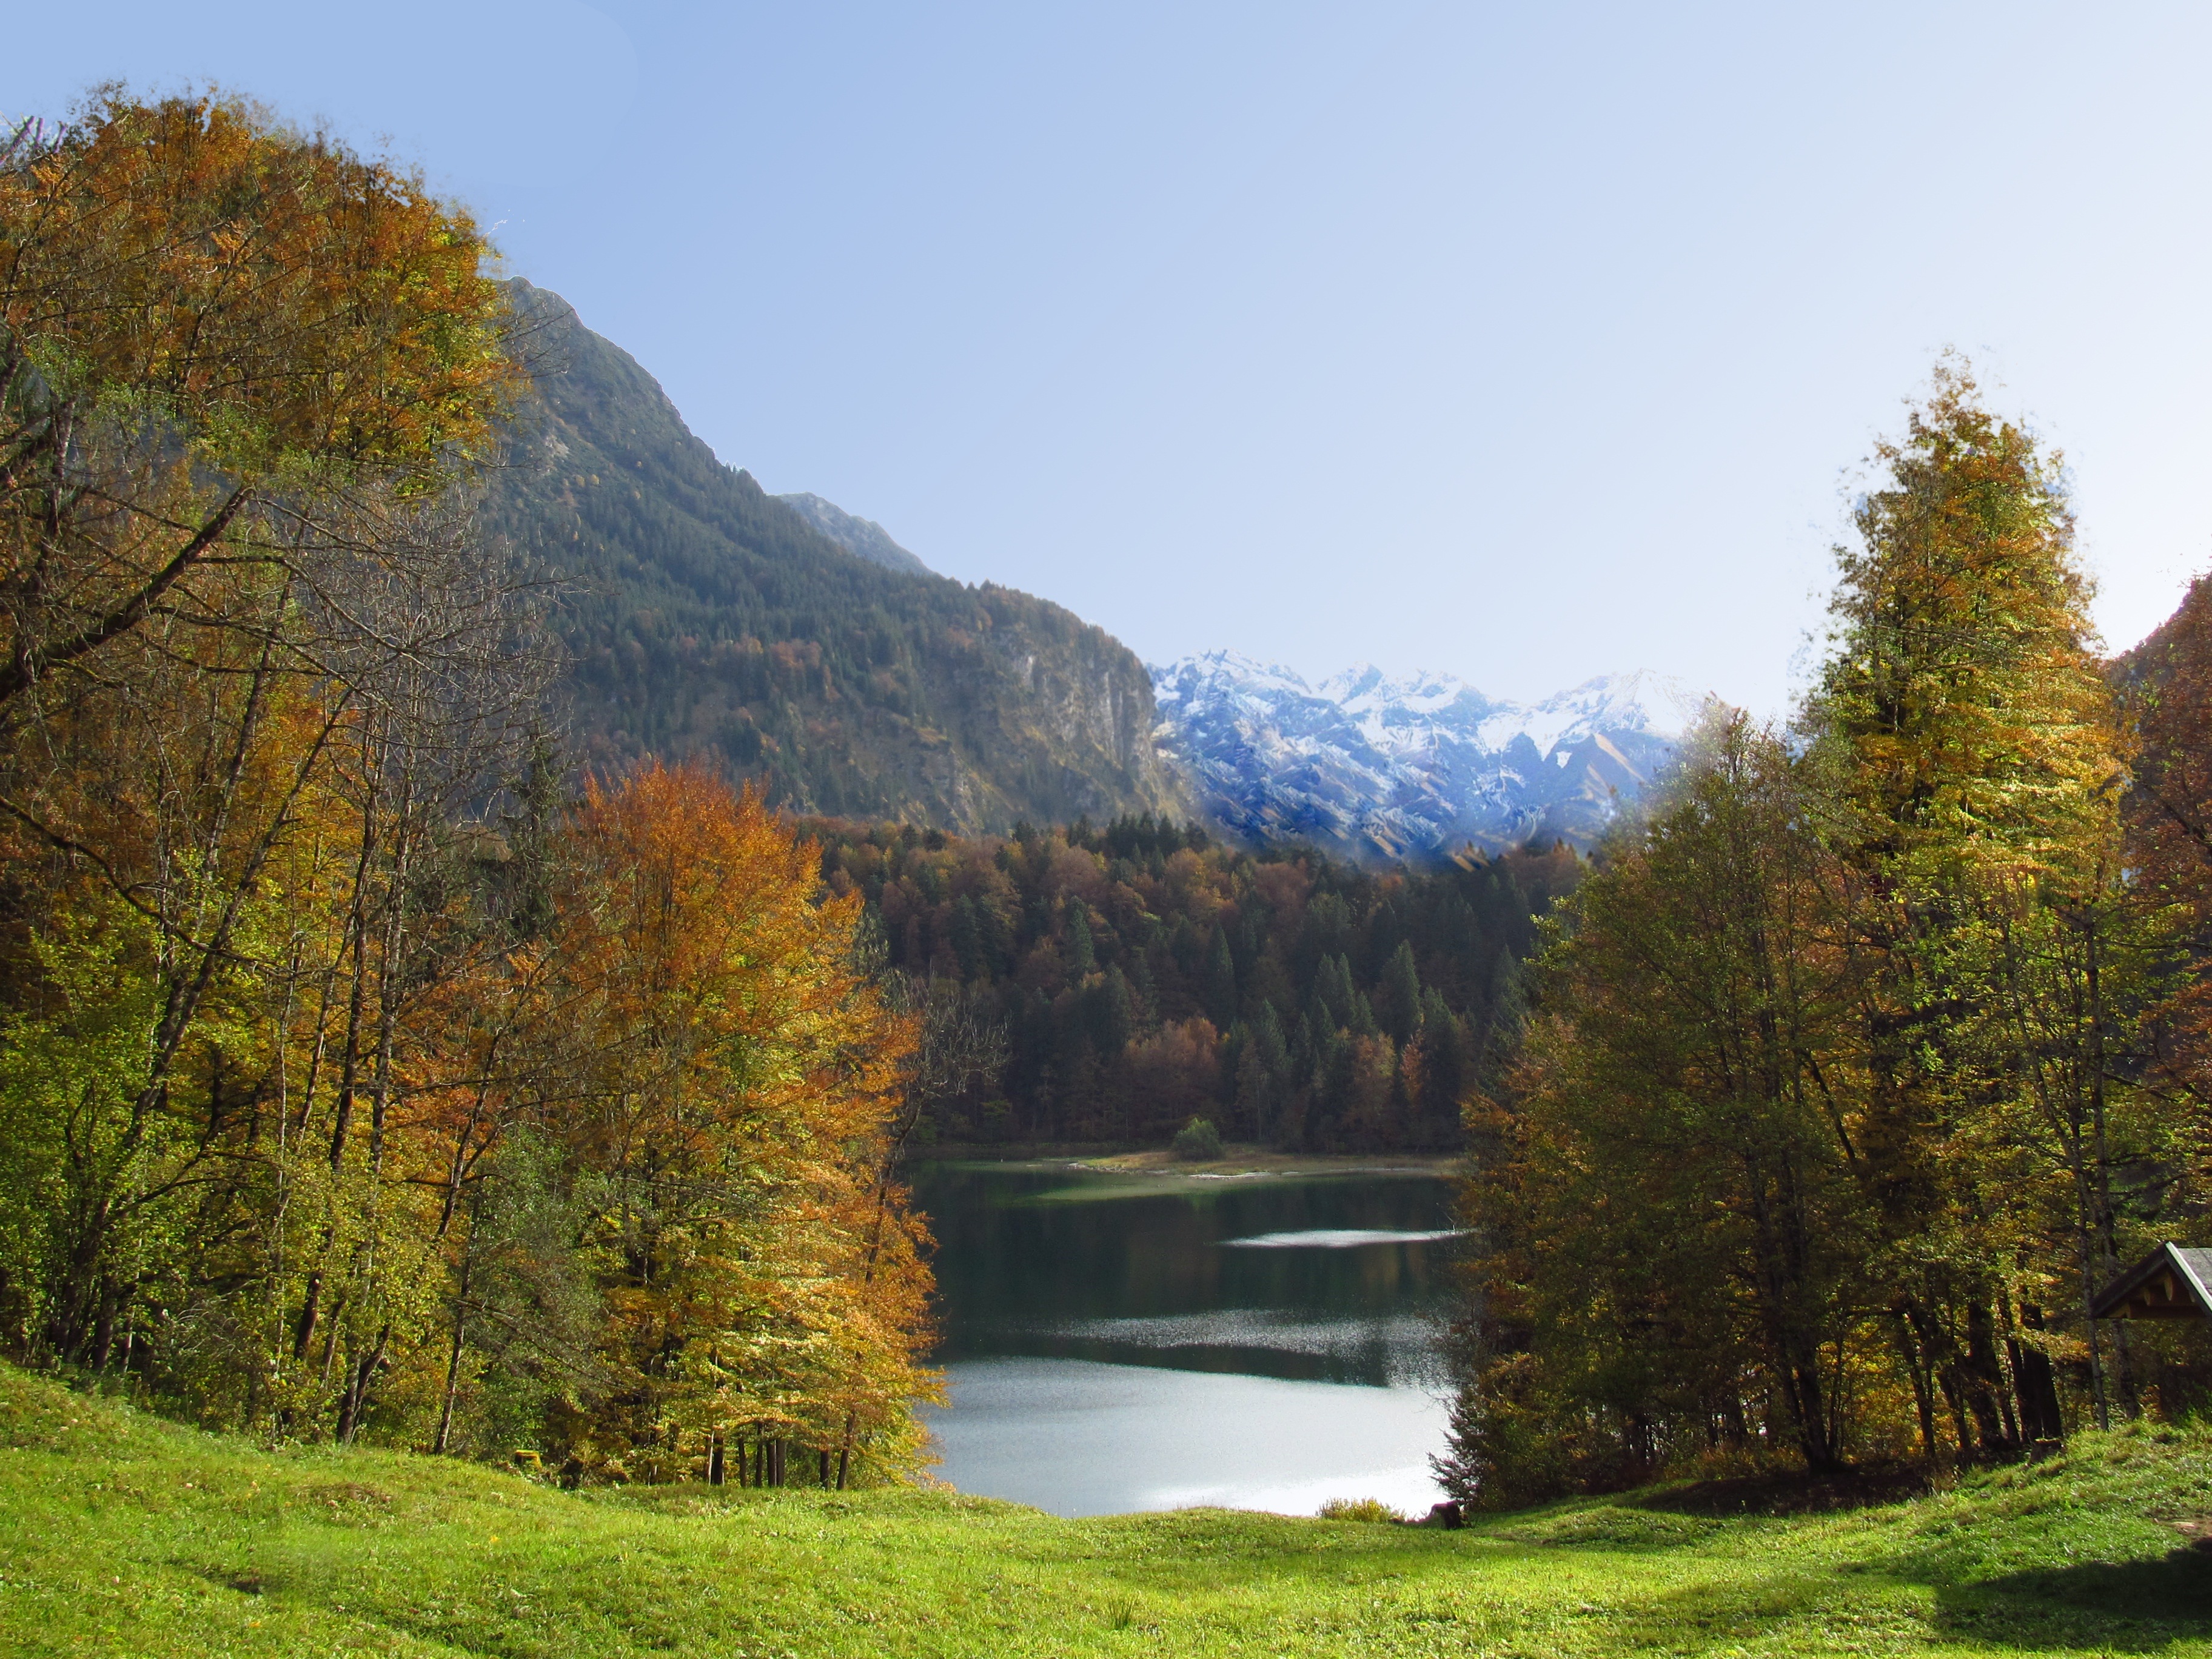
landscape, tree, nature, forest, wilderness, mountain, meadow, leaf, lake, valley, mountain range, reflection, autumn, park, alpine, season, ridge, mountains, woodland, loch, ecosystem, landform, geographical feature, mountainous landforms, allgau, free bergsee